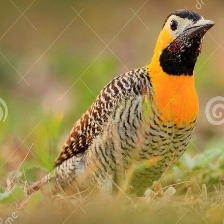
Species: CAMPO FLICKER
Scientific name: COLAPTES CAMPESTRIS